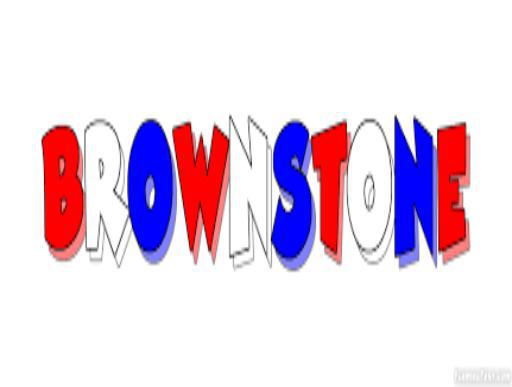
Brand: brownstone
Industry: Necessities